Spede Pasanen

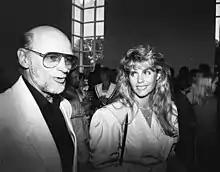
Pasanen and Riitta Väisänen in 1993.

The film's success encouraged Pasanen to go into business for himself and thus he founded a company called Filmituotanto Spede Pasanen. He chose his old friend Jukka Virtanen and the young director Ere Kokkonen from Mainostelevisio as his business partners. The trio Pasanen-Virtanen-Kokkonen soon started producing a series of successful comedies including "Millipilleri" (1966), the parodical film celebrating the 50th anniversary of Finland's independence "Pähkähullu Suomi" (1967), the Finnish version of Robin Hood "About Seven Brothers" (1968) and the television satire "Näköradiomiehen ihmeelliset siekailut" (1969). "Millipilleri" also introduced moviegoers to Simo Salminen who became a fixture of Spede's acting troupe, often playing the side-kick to Spede's own characters. It was also the first movie Spede co-directed with Jukka Virtanen and Ere Kokkonen who would alternate directing Spede's future motion pictures, while Spede focused more on writing and producing. With his films in the 1960s Pasanen established himself as the most popular comedian in Finland.